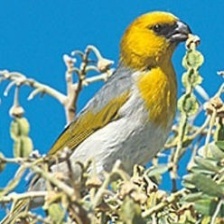
Species: PALILA
Scientific name: LOXIOIDES BAILLEUI